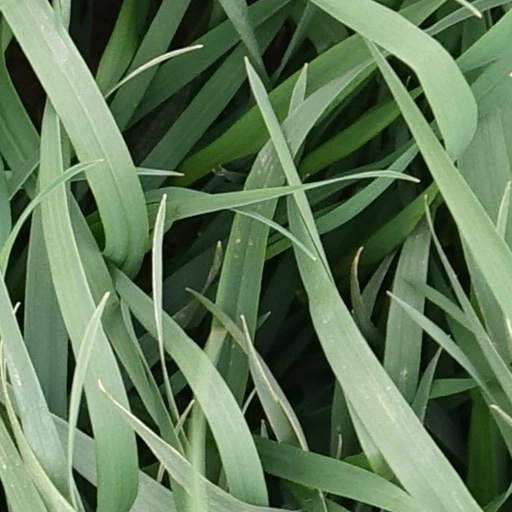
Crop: wheat